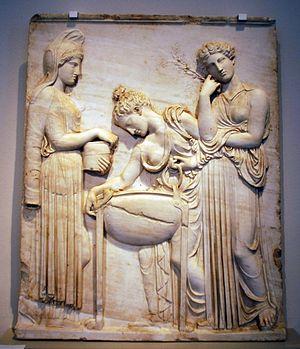
Personnage de la mythologie grecque, Médée est la fille d'Éétès et d'Idyie.
Un trépied sacrificiel est un meuble religieux, à trois pieds, souvent en bronze, utilisé principalement durant l'Antiquité pour accomplir certains rituels religieux tels que la prise d'oracle ou la combustion rituelle d'encens ou d'autres substances. De par sa structure, le trépied est le meuble le plus stable pour un sol inégal, d'où son utilisation ancienne. Dans l'Antiquité, il est particulièrement associé à Apollon et l'Oracle de Delphes, étant souvent représenté en association avec la Pythie.